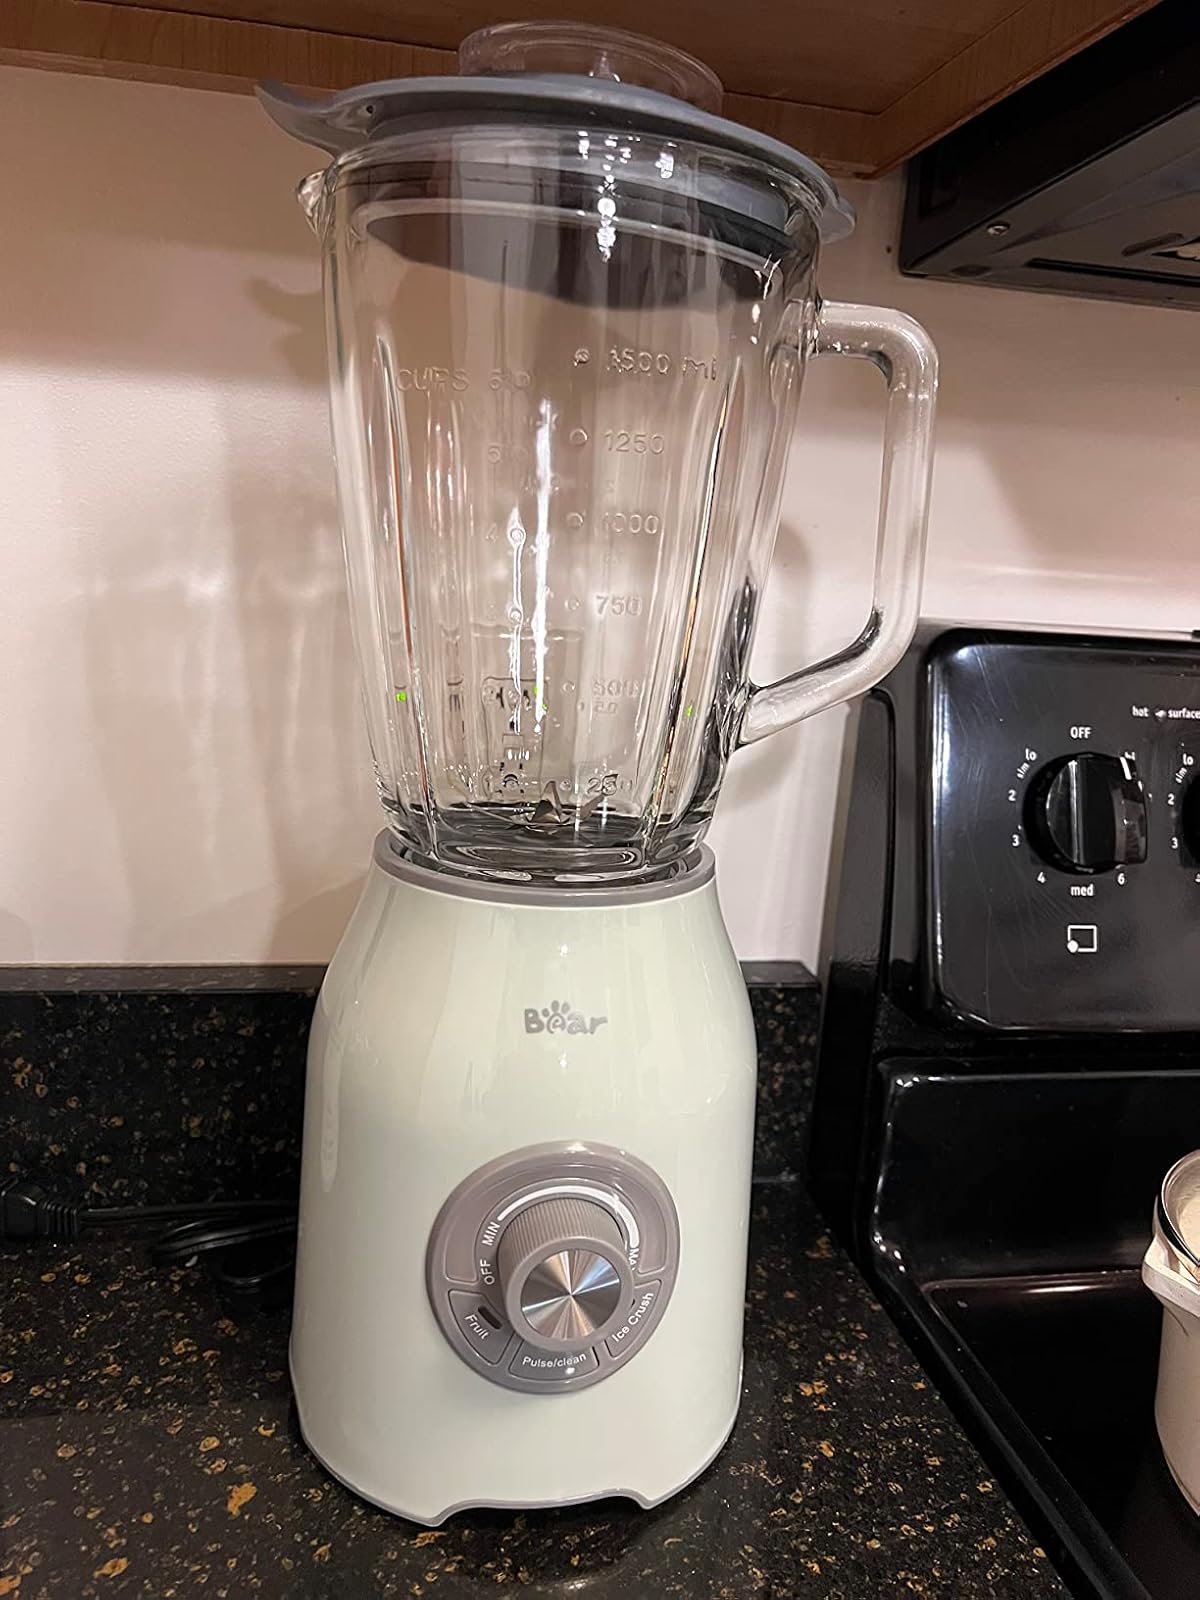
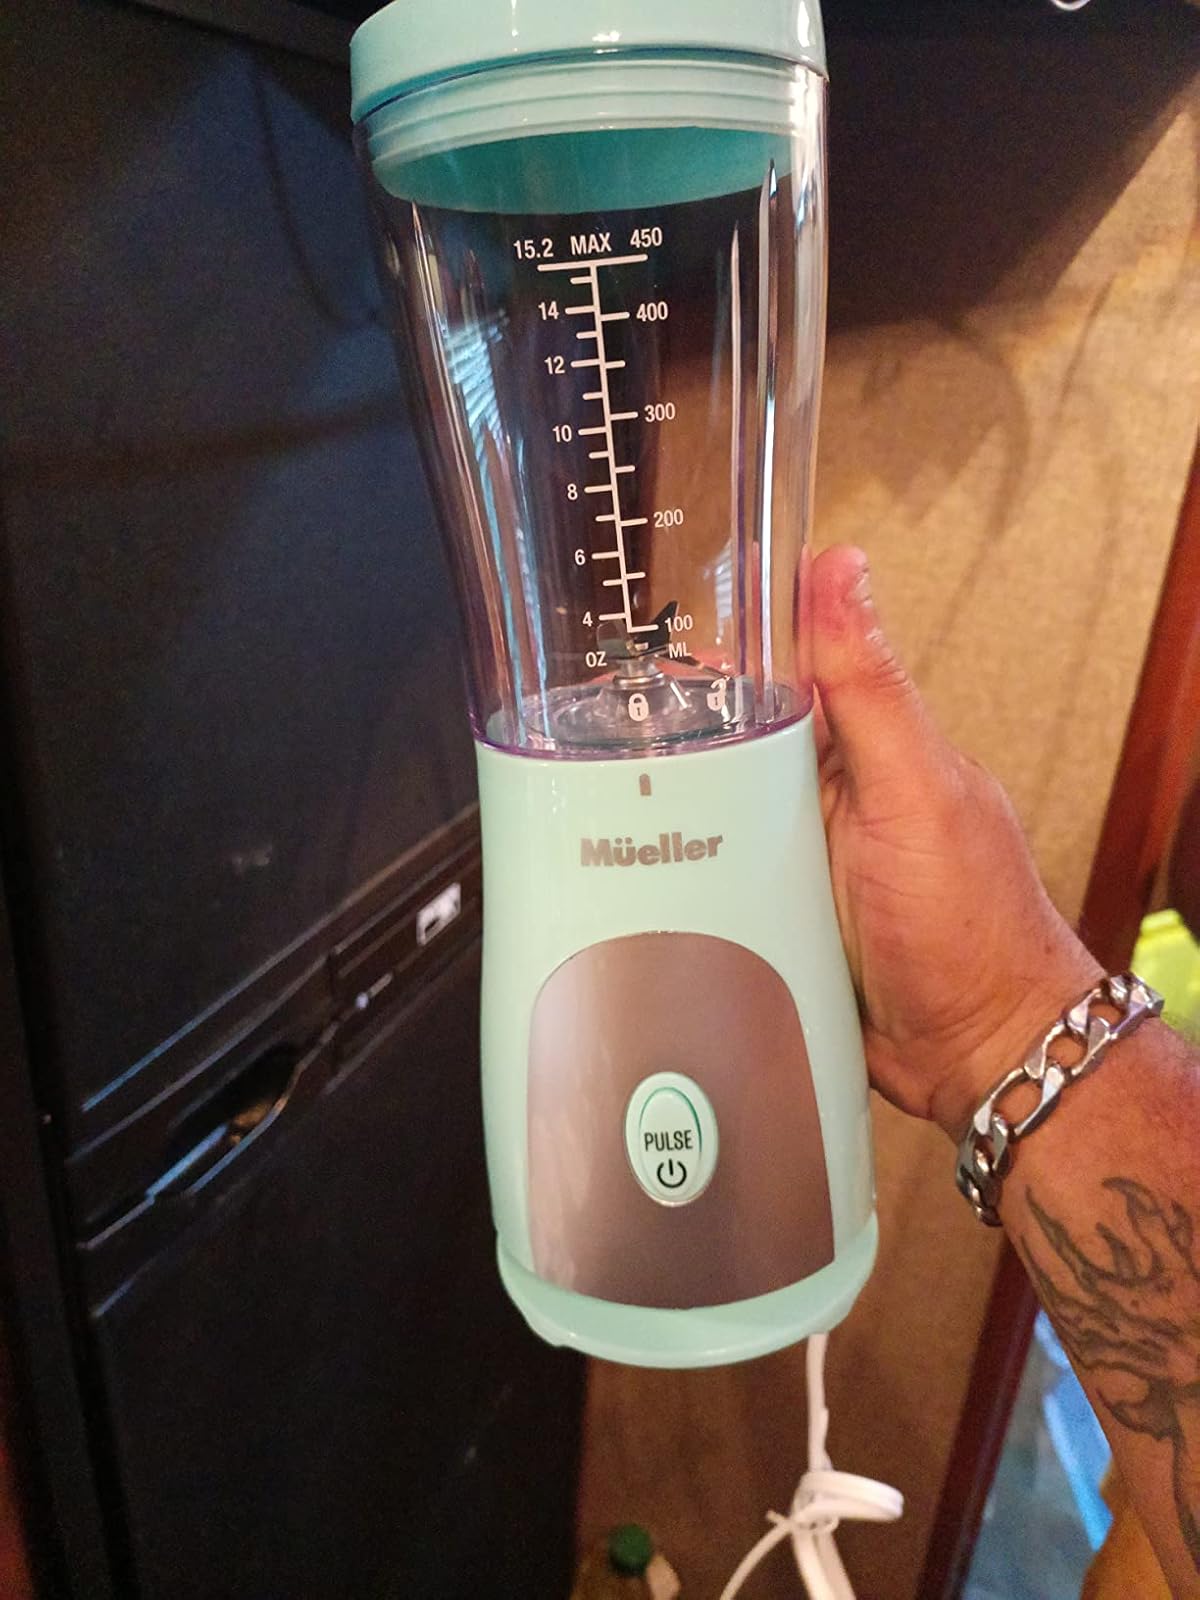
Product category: items_blender
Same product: no